Seaside resort

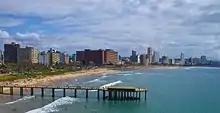

Many local and foreign tourists visit Portuguese resorts, particularly those on the Algarve and Madeira regions. Notable resorts include: